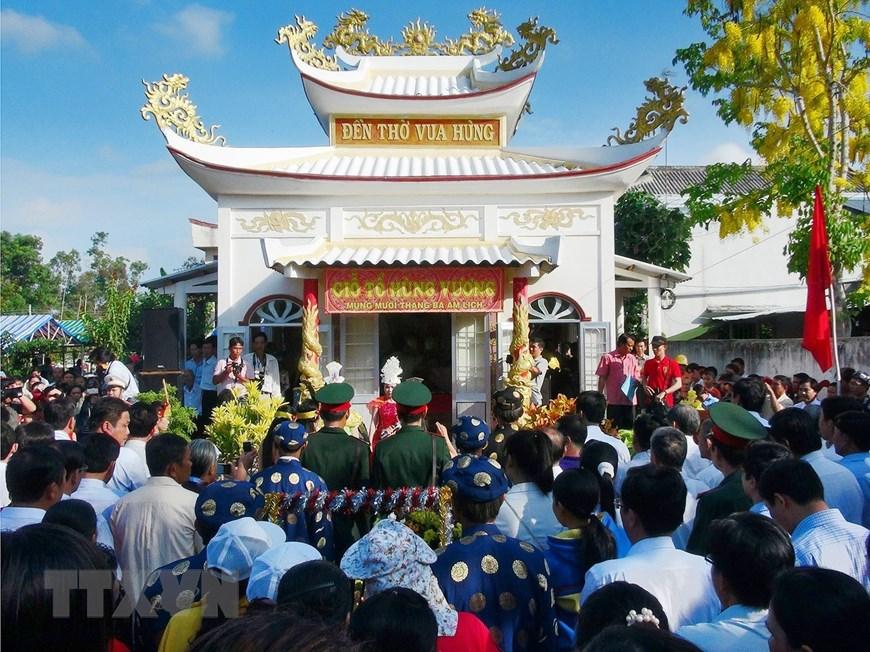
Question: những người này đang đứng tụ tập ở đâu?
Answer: ở trước đền thờ vua hùng